Christ in Majesty

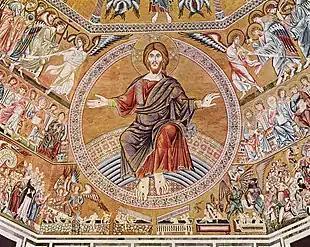
Florentine mosaic Last Judgement of about 1300 in Florence Baptistery

A variant figure, or the same figure in a different context termed Christ in Judgement, depicting Christ as judge, became common in Last Judgements, often painted on the west (rear) wall of churches. Here an enthroned Christ, from the 13th century usually with robes pulled aside above the waist to reveal the wounds of the Passion (a motif taken from images of the Doubting Thomas) sits high in a complex composition, with sinners being dragged down by devils to Hell on the right and the righteous on the left (at Christ's right-hand side) rising up to Heaven. Generally Christ still looks straight forward at the viewer, but has no book; he often gestures with his hands to direct the damned downwards, and the saved up.